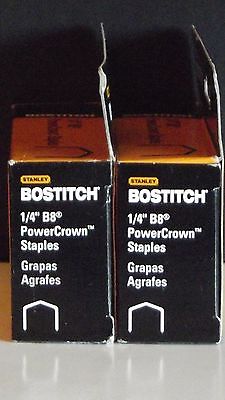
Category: stapler